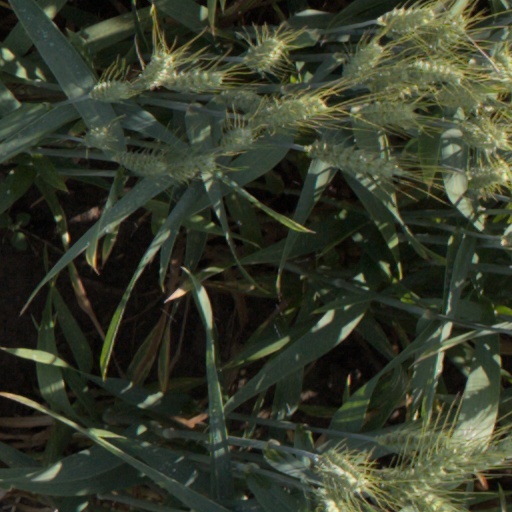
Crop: wheat